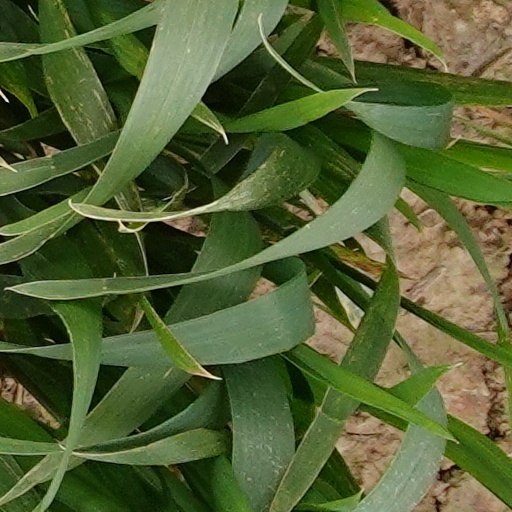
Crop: wheat